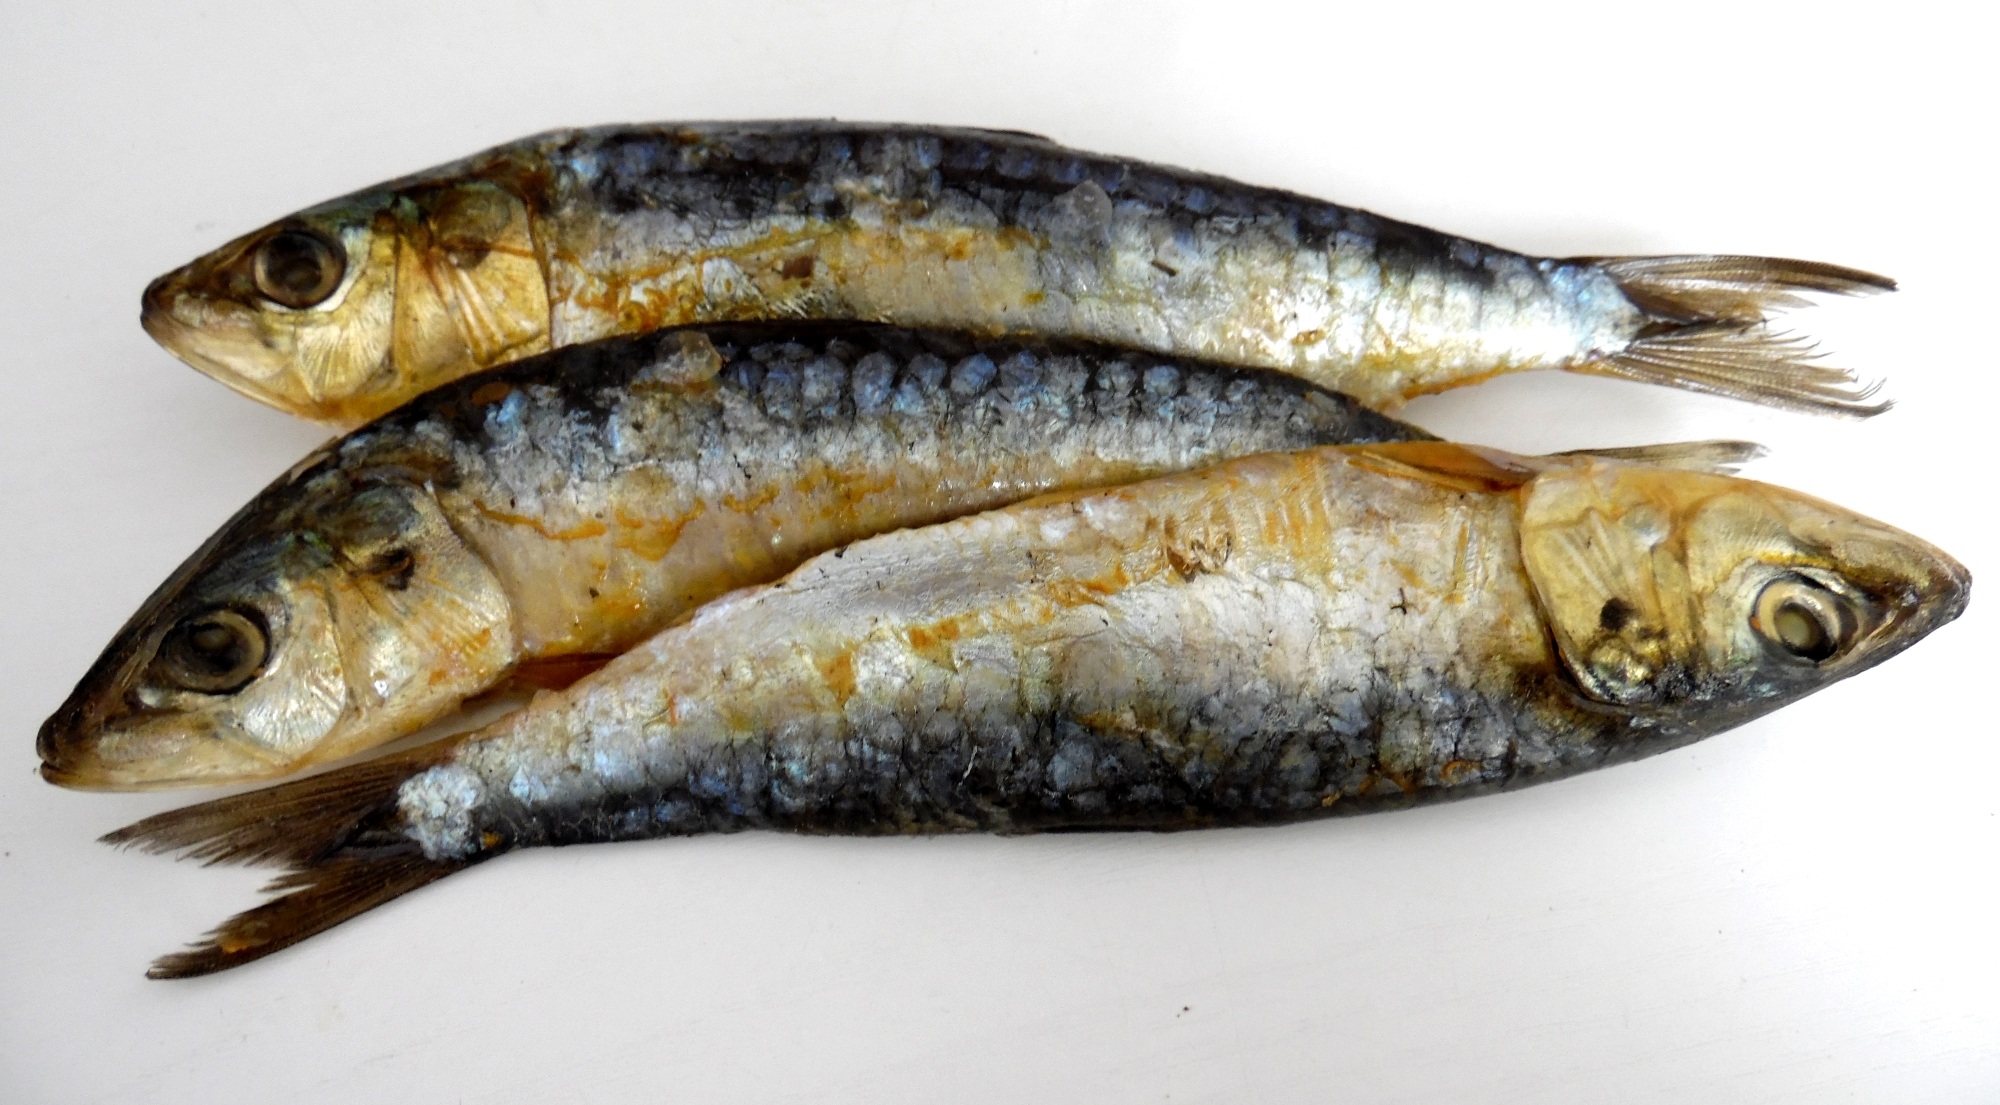
food, perch, fish, eat, sardine, vertebrate, milkfish, sardines, herring, smoked, mackerel, appetizer, cod, forage fish, oily fish, capelin, shishamo